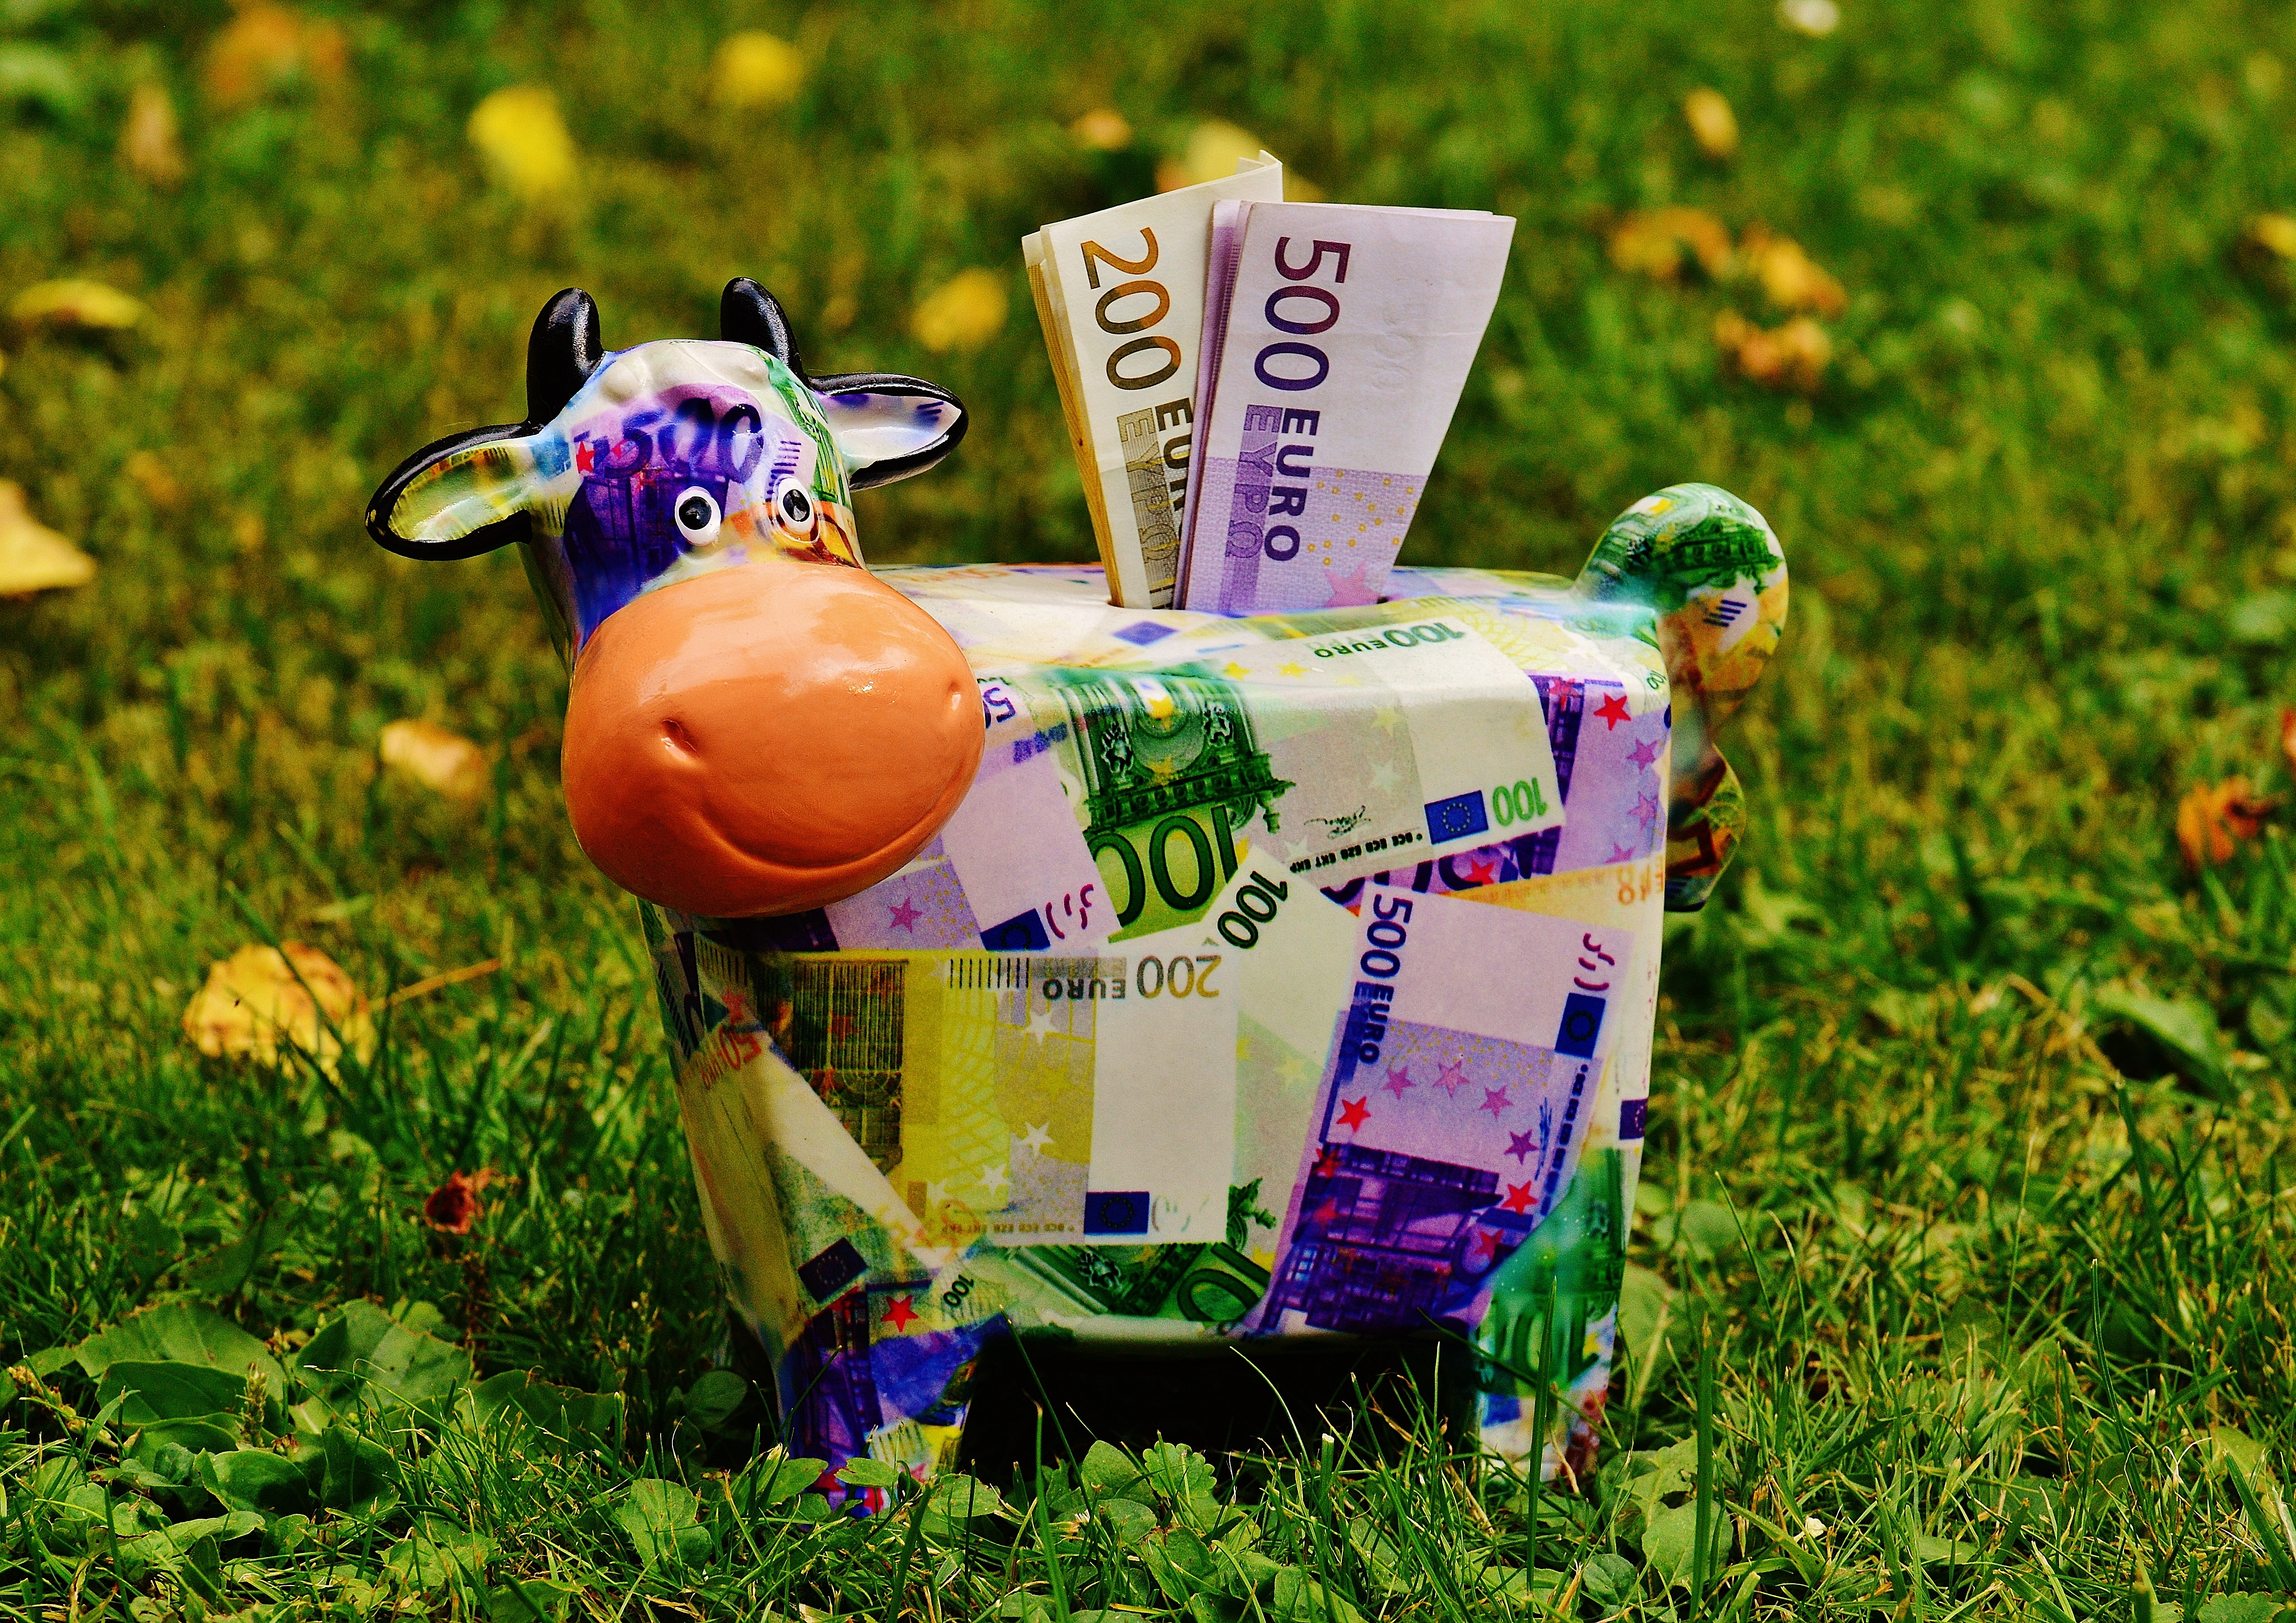
grass, lawn, flower, green, cow, ceramic, money, agriculture, picnic, piglet, litter, funny, euro, piggy bank, porcelain, save, finance, economical, save money, dollar bill, 500 euro